United States v. Philadelphia National Bank

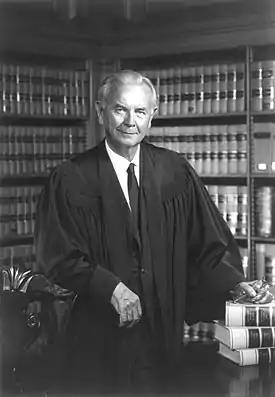
Justice William Brennan

The Supreme Court reversed the judgment below, in an opinion authored by Justice William J. Brennan, joined by four other members of the Court. Justice Arthur Goldberg filed a separate memorandum not dissenting from the judgment but disagreeing with the Court's interpretation of the Clayton Act.